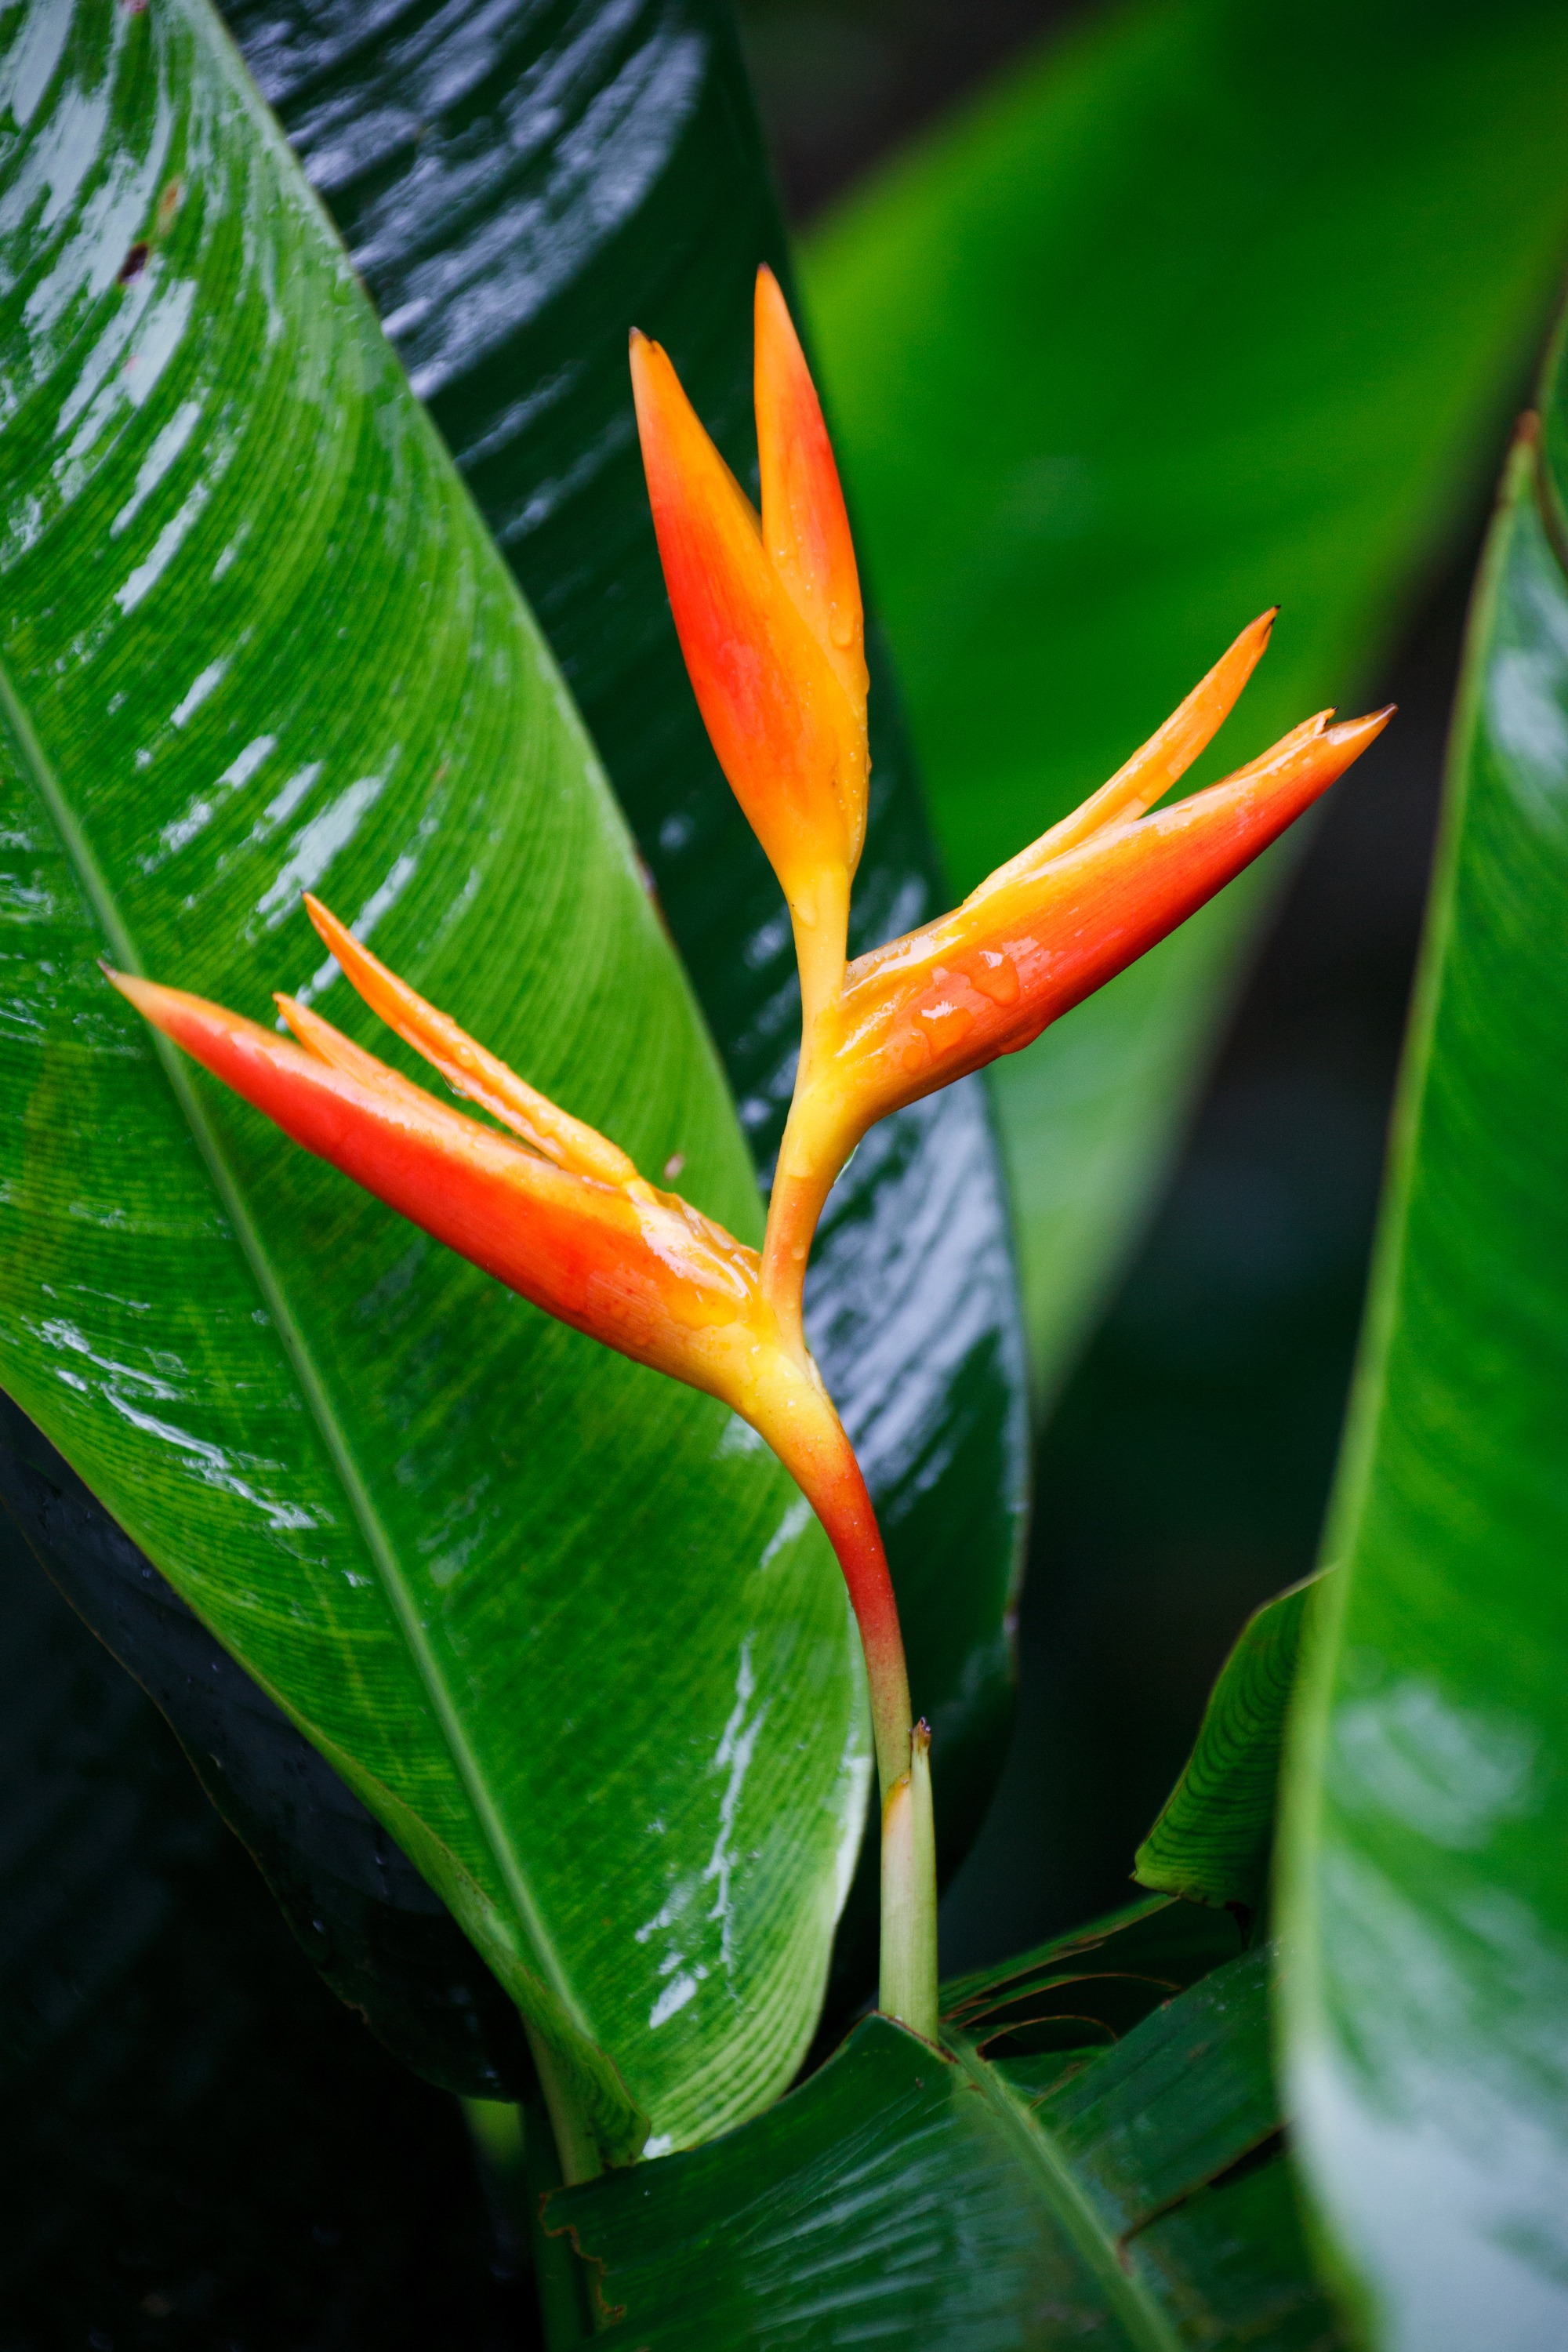
nature, grass, blossom, plant, rain, leaf, flower, bloom, wet, floral, green, red, paradise, tropical, botany, colorful, flora, close up, outdoors, vivid, vegetation, beautiful, exotic, tropics, heliconia, macro photography, plant stem, land plant